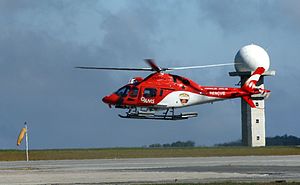
Agusta
En Agusta helikopter
Agusta, nu en del af AgustaWestland, er en italiensk producent af helikoptere og datterselskab til Finmeccanica. Virksomheden blev stiftet af Giovanni Agusta i 1923 og beskæftigede sig i starten med at designe, producere og vedligeholde fly på fabrikken ved Cascina Costa.